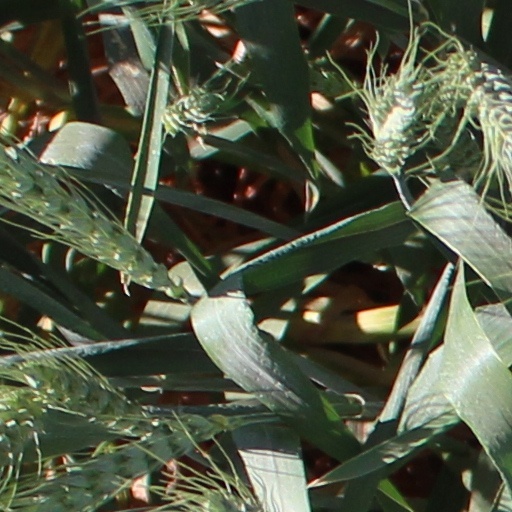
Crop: wheat